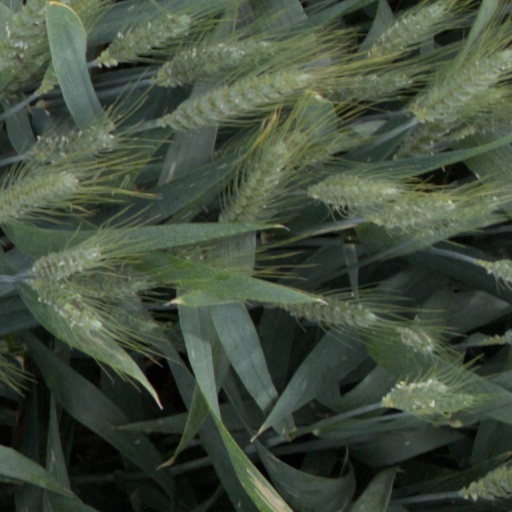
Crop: wheat